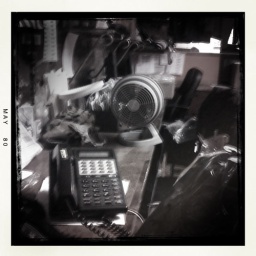
My desk at my office in Greenwich Village, NYC